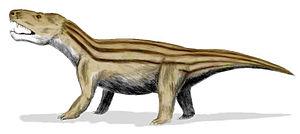
Sycosaurus est un genre éteint de gorgonopsiens appartenant à la sous-famille des Rubidgeinae ayant vécu en Afrique au Permien supérieur, au Wuchiapingien il y a environ entre 259 à 254 millions d'années. Ces fossiles ont été découverts en Tanzanie et en Afrique du Sud.
Placerias est un genre éteint de reptiles mammaliens thérapsides qui fait partie des dicynodontes. Il vivait aux États-Unis au cours du Trias supérieur, il y a environ entre 221 et 206 Ma. Une seule espèce est connue, Placerias hesternus.
Les thérapsides, anciennement appelés « reptiles mammaliens », sont un groupe majeur de synapsides eupélycosauriens qui inclut les mammifères et les lignées ancestrales à ces derniers ; il n'est pas composé de « reptiles », terme désignant habituellement les sauropsides non-aviens.
Aloposaurus est un genre éteint de thérapsides du sous-ordre des gorgonopsiens. Il a vécu au Permien supérieur, en Afrique du Sud. Il comporte l'espèce type A. gracilis, et peut-être l'espèce A. tenuis.
Tropidostoma est un genre éteint de thérapsides dicynodontes.